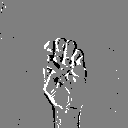
ASL letter: e